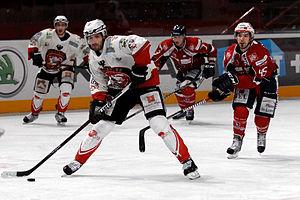
Marc-André Bernier est un joueur professionnel canadien de hockey sur glace. Il évolue au poste d'ailier. Il est le frère de Jonathan Bernier, également joueur de hockey.